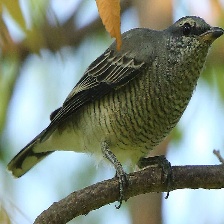
Species: GREY CUCKOOSHRIKE
Scientific name: CORACINA CAESIA